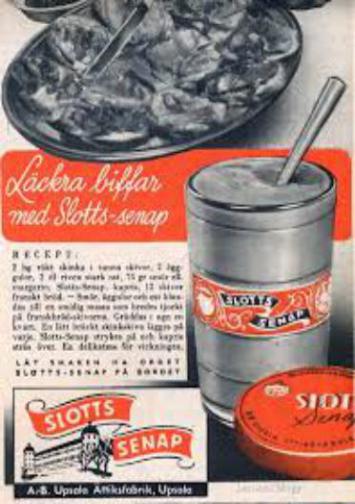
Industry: Food